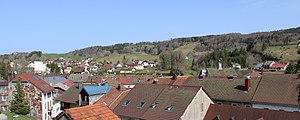
Panorama du village.
Foncine-le-Haut est une commune française située dans le département du Jura en région Bourgogne-Franche-Comté. Elle fait partie de la Communauté de communes Champagnole Porte du Haut-Jura.